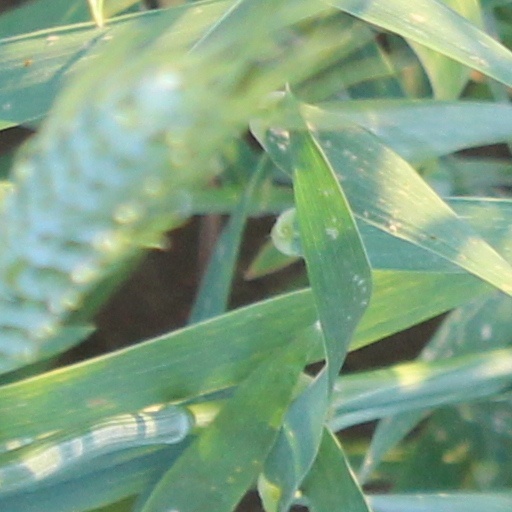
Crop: wheat